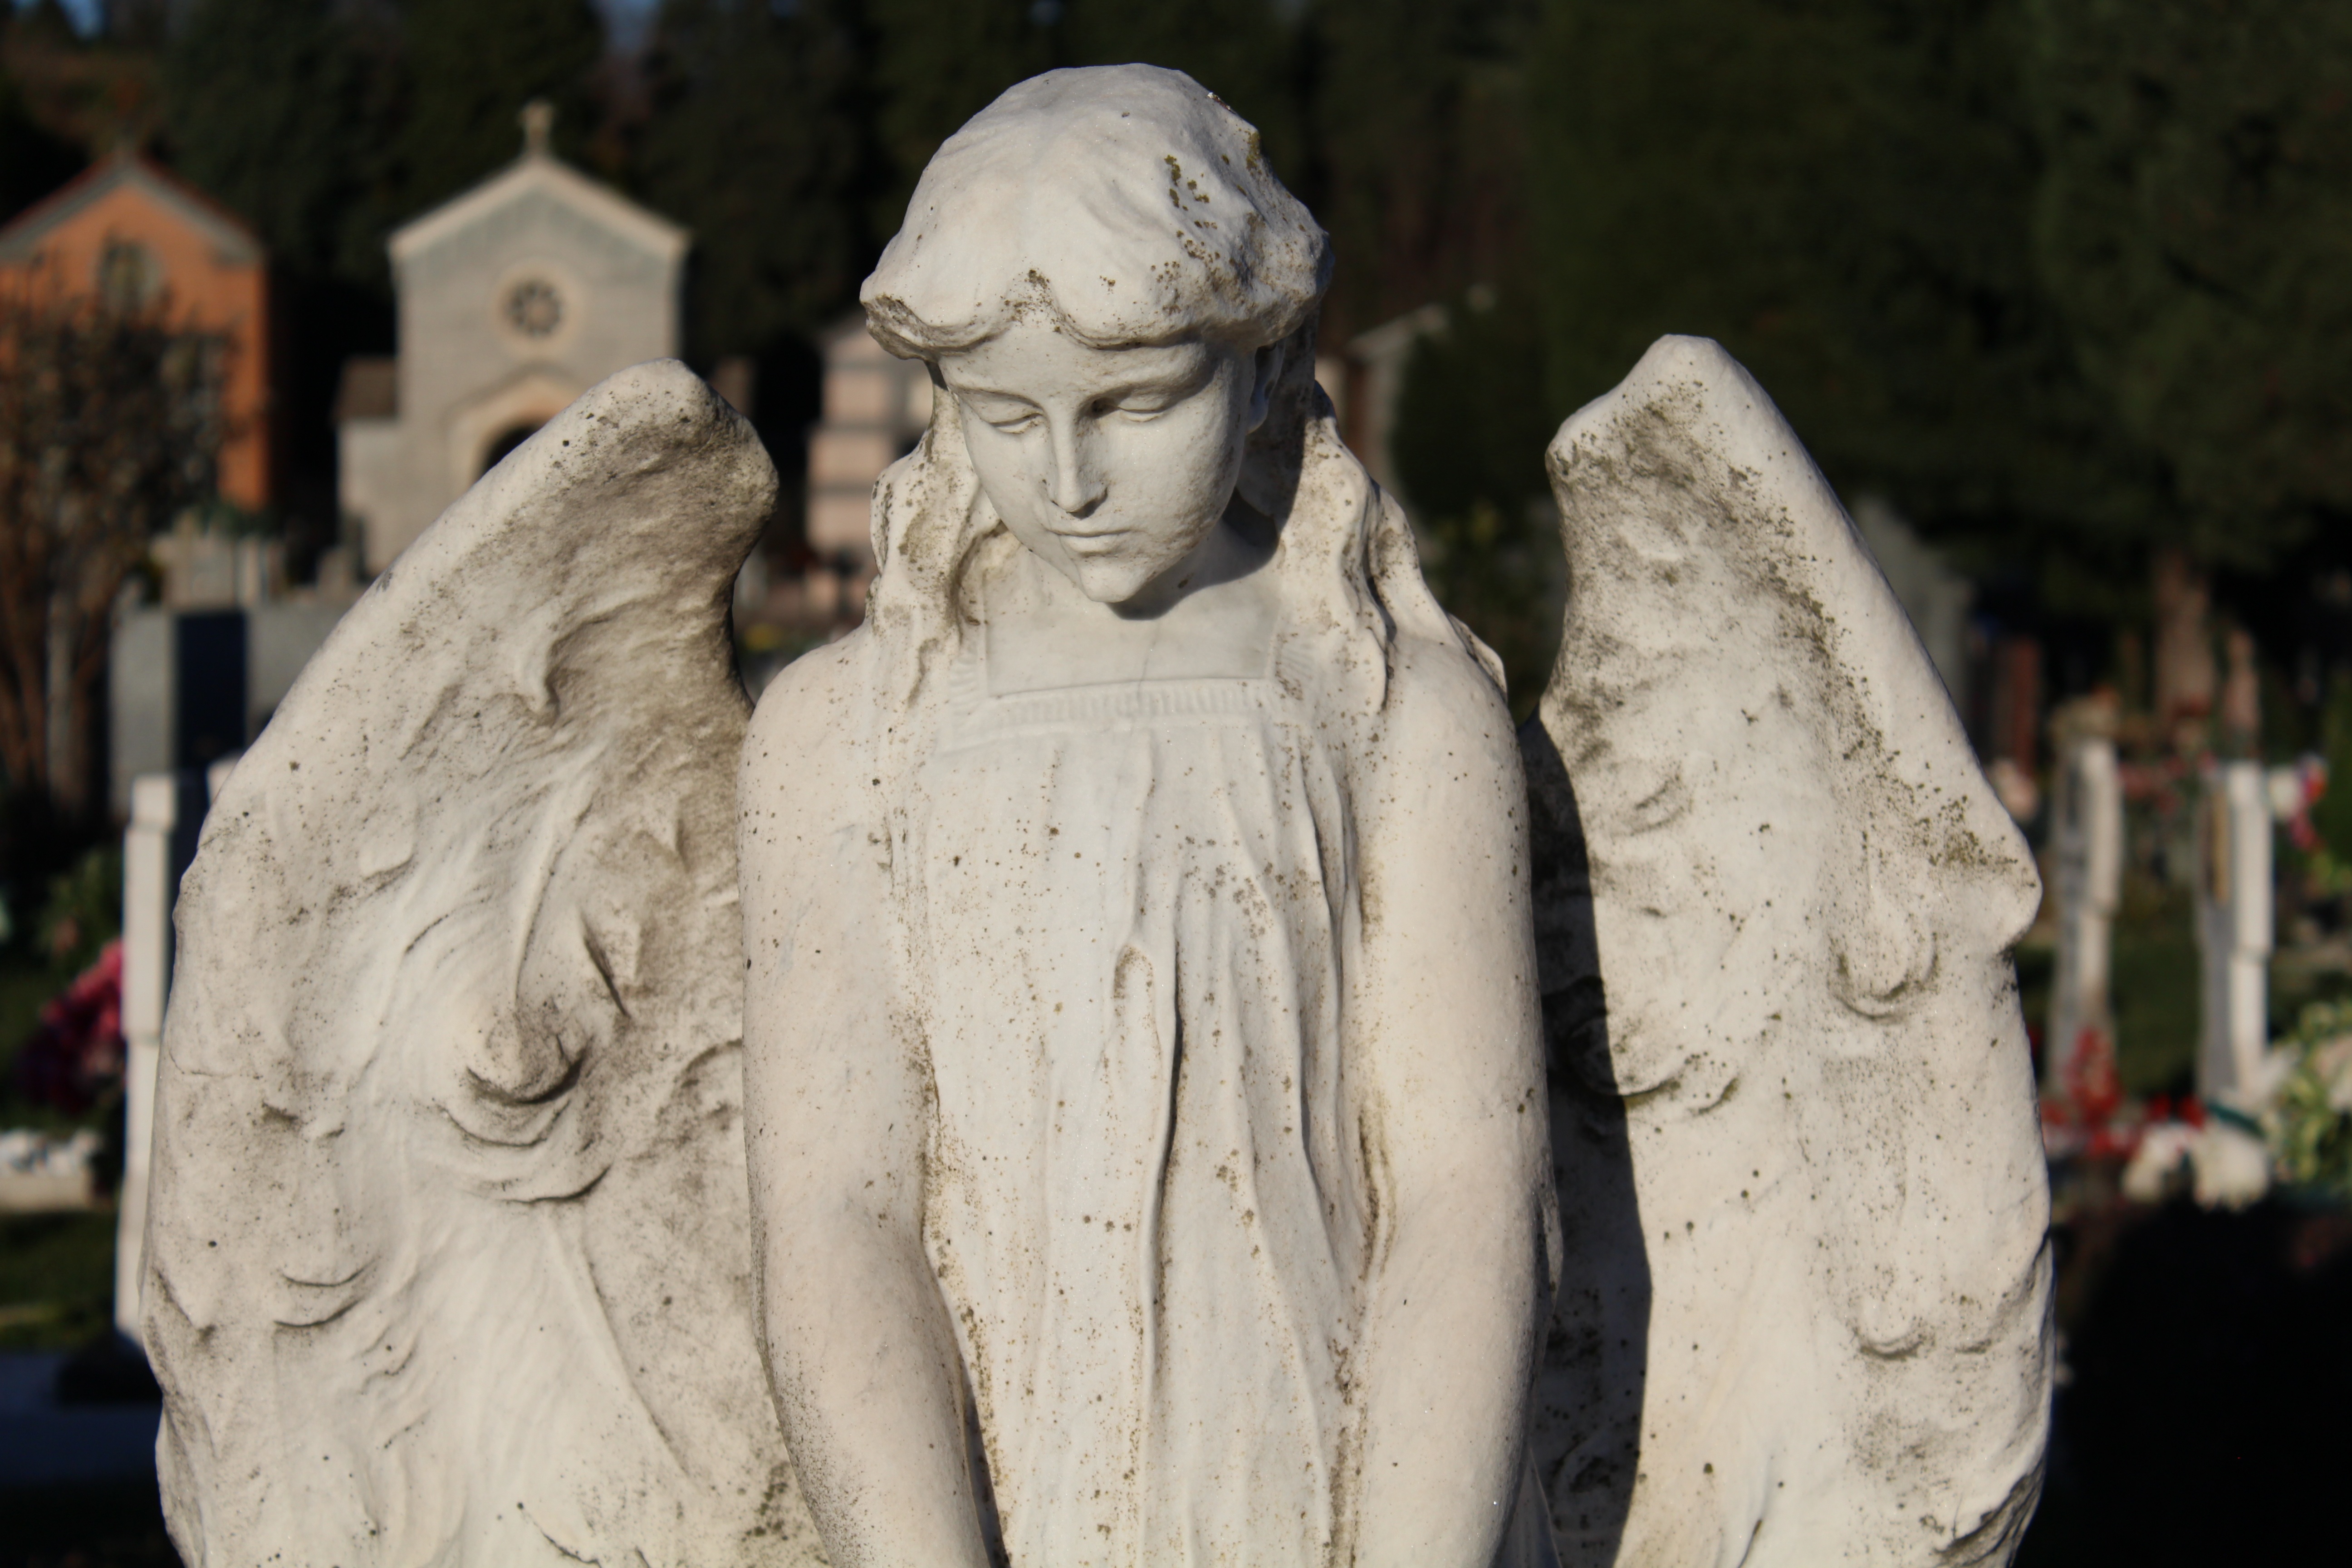
black and white, monument, statue, italy, cemetery, sculpture, angel, art, temple, marble, statues, carving, merate, guardian angel, stone carving, ancient history, funerary art